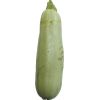
Label: zucchini